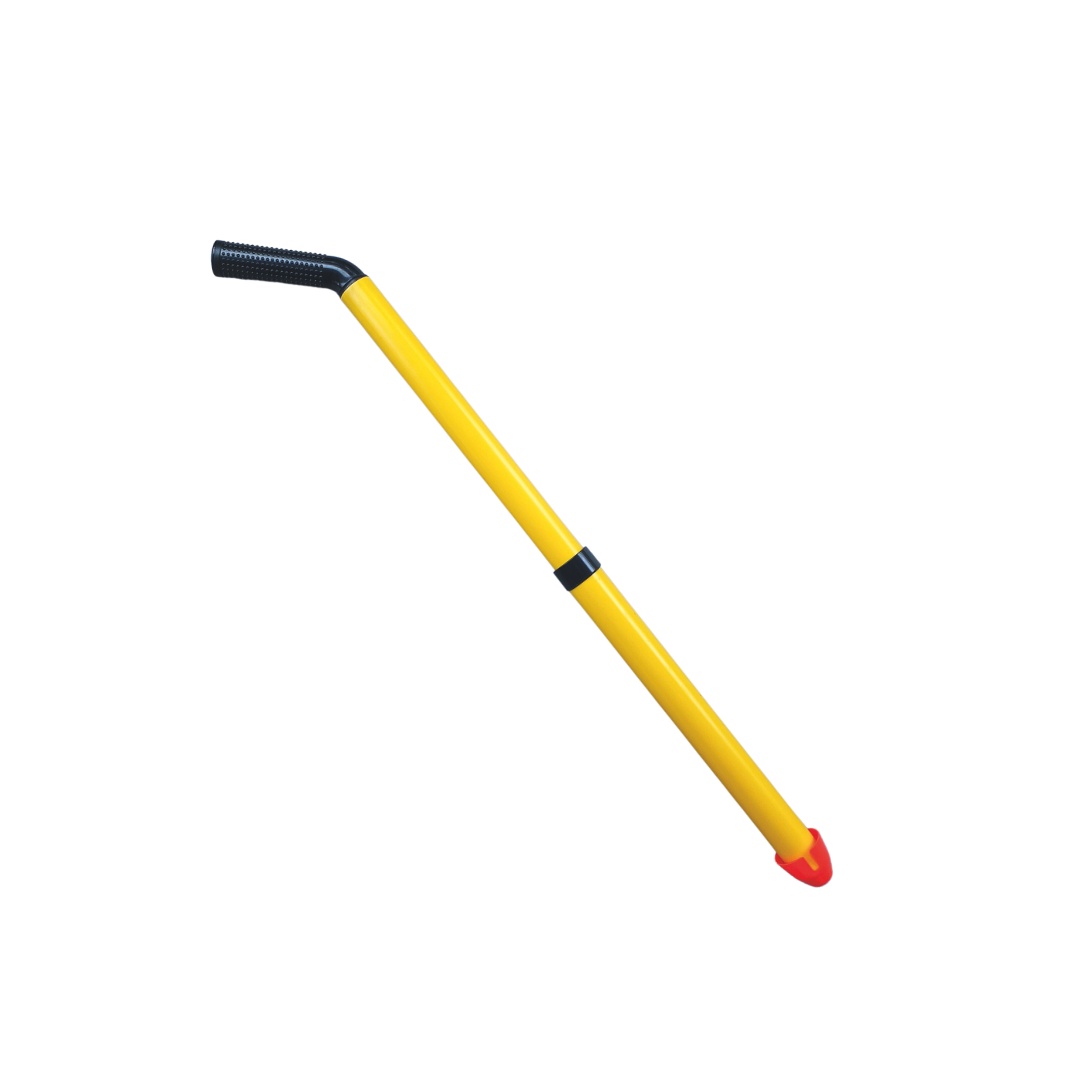
RACCOGLITORE IN PLASTICA PER DELIMITATORI
Brand: Barret
Raccoglitore in plastica per delimitatori, con manico allungabile.
Category: Sporting Goods > Athletics > Soccer > Soccer Goal Accessories > Soccer Goal Dummies